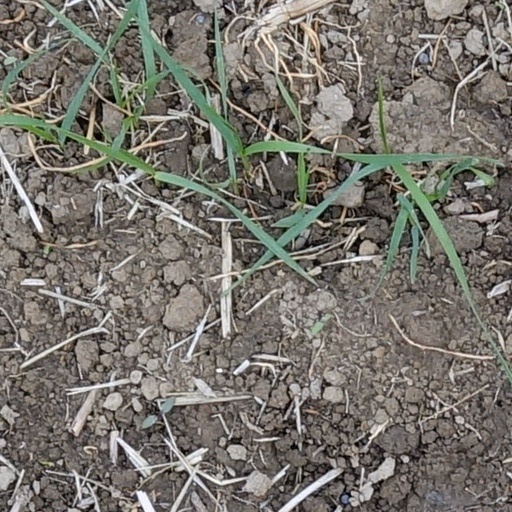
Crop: wheat